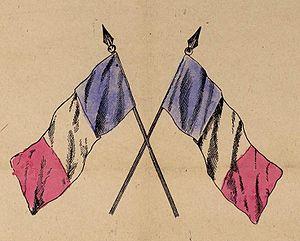
Affiche «
Daniel Lefeuvre, né le 11 août 1951 à Paris et mort le 4 novembre 2013 à Paris, est un historien français, spécialiste du monde colonial, et en particulier de l'Algérie coloniale, qu'il a principalement étudiée sous l'angle de l'histoire économique.